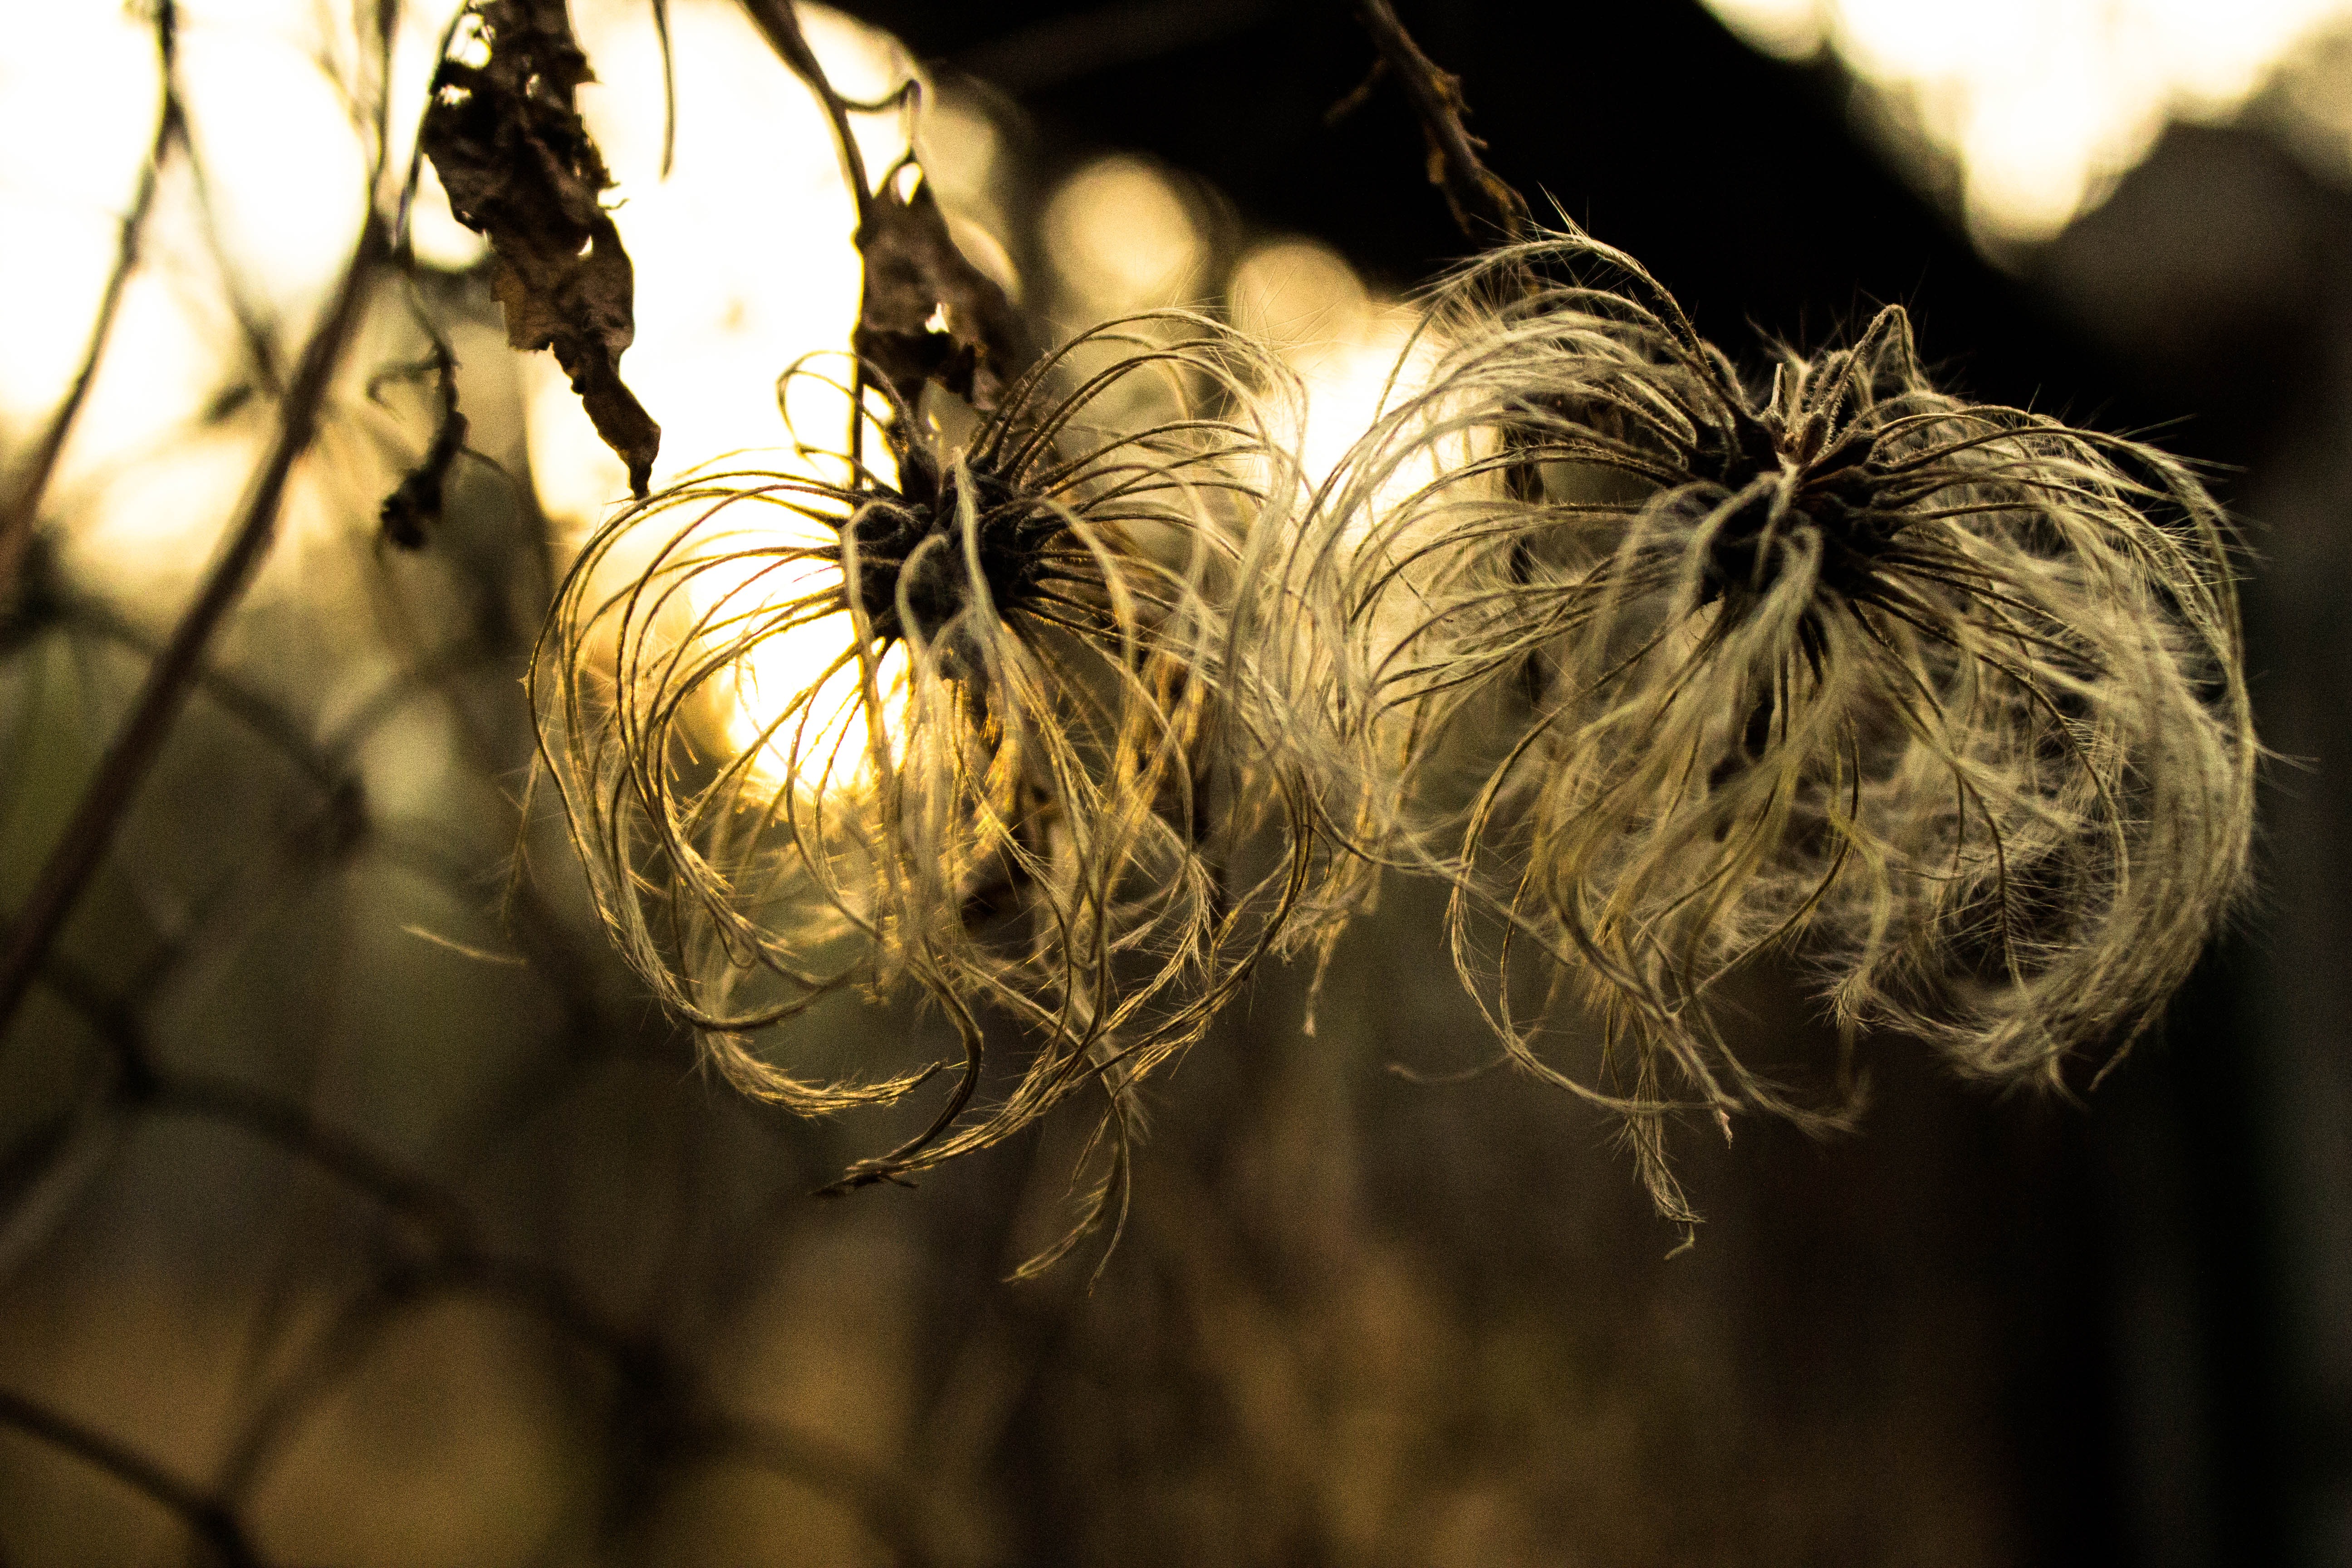
tree, nature, branch, light, plant, sun, sunset, photography, sunlight, leaf, flower, evening, green, autumn, darkness, flora, season, plants, twig, close up, macro photography, plant stem